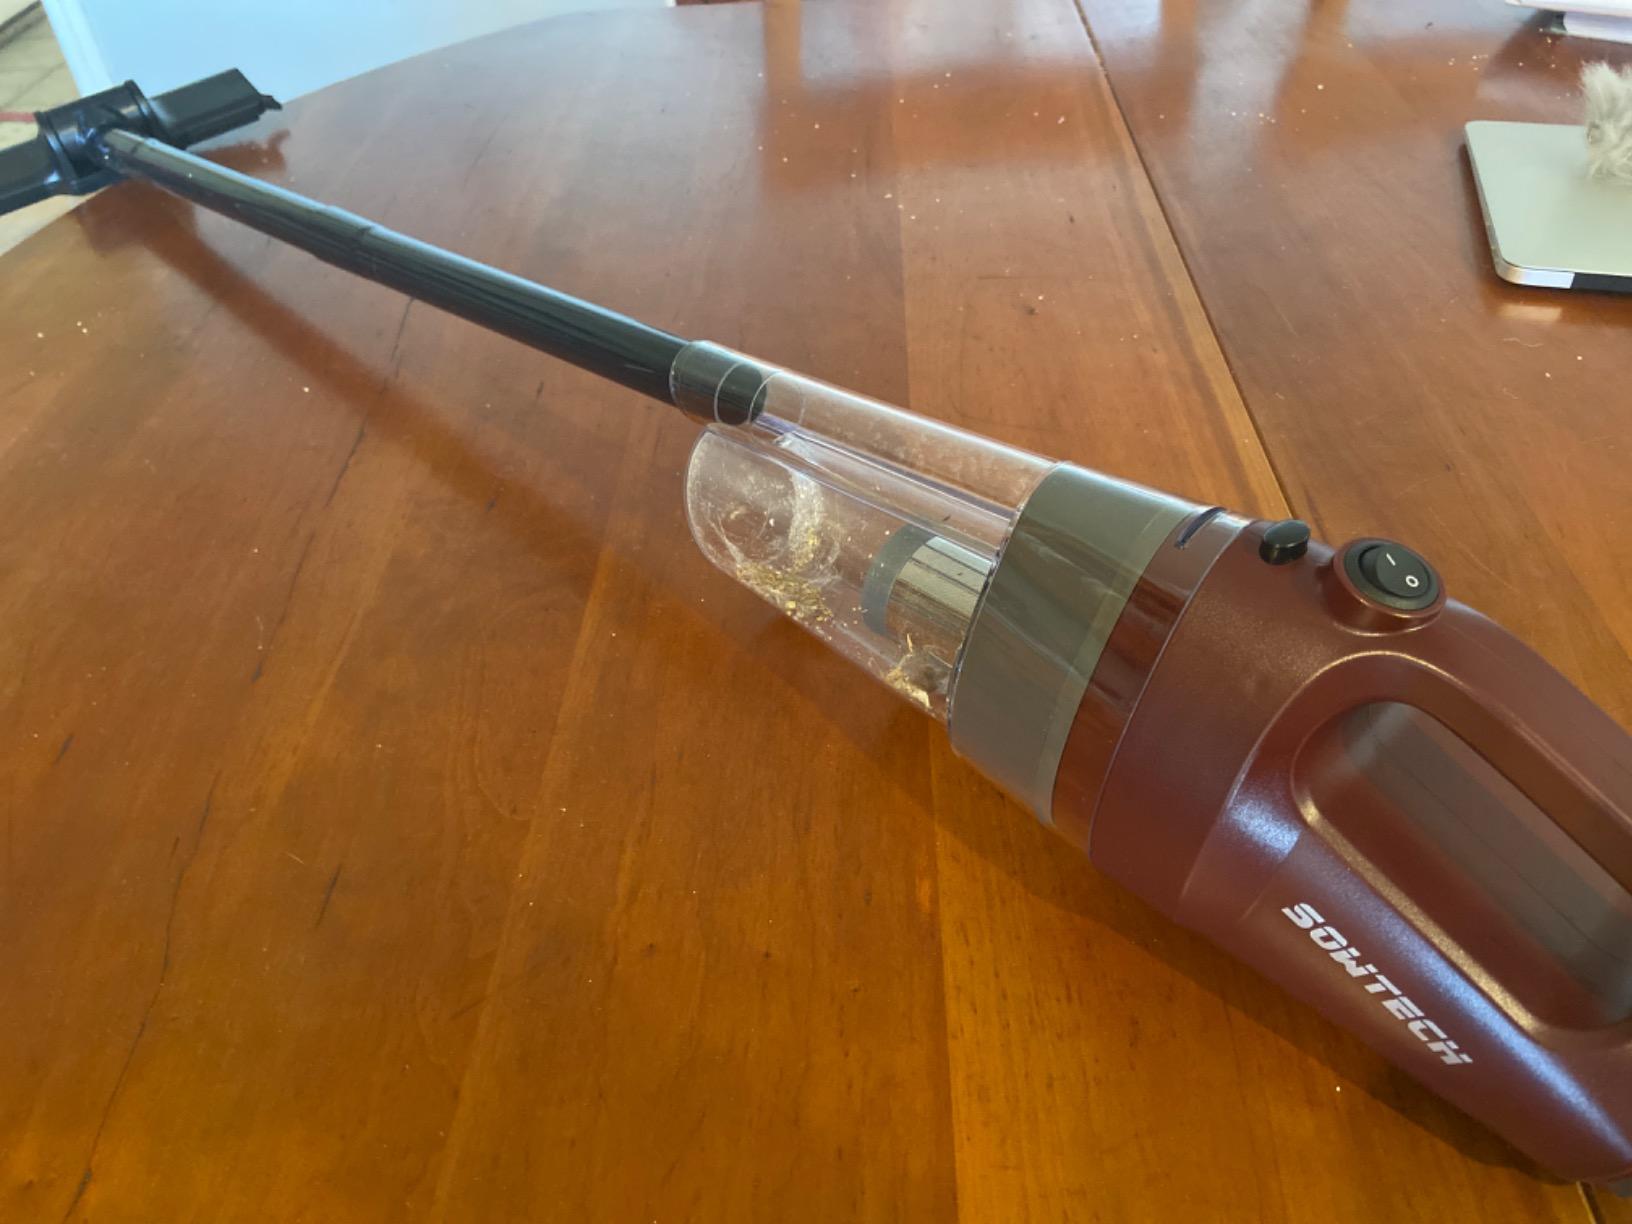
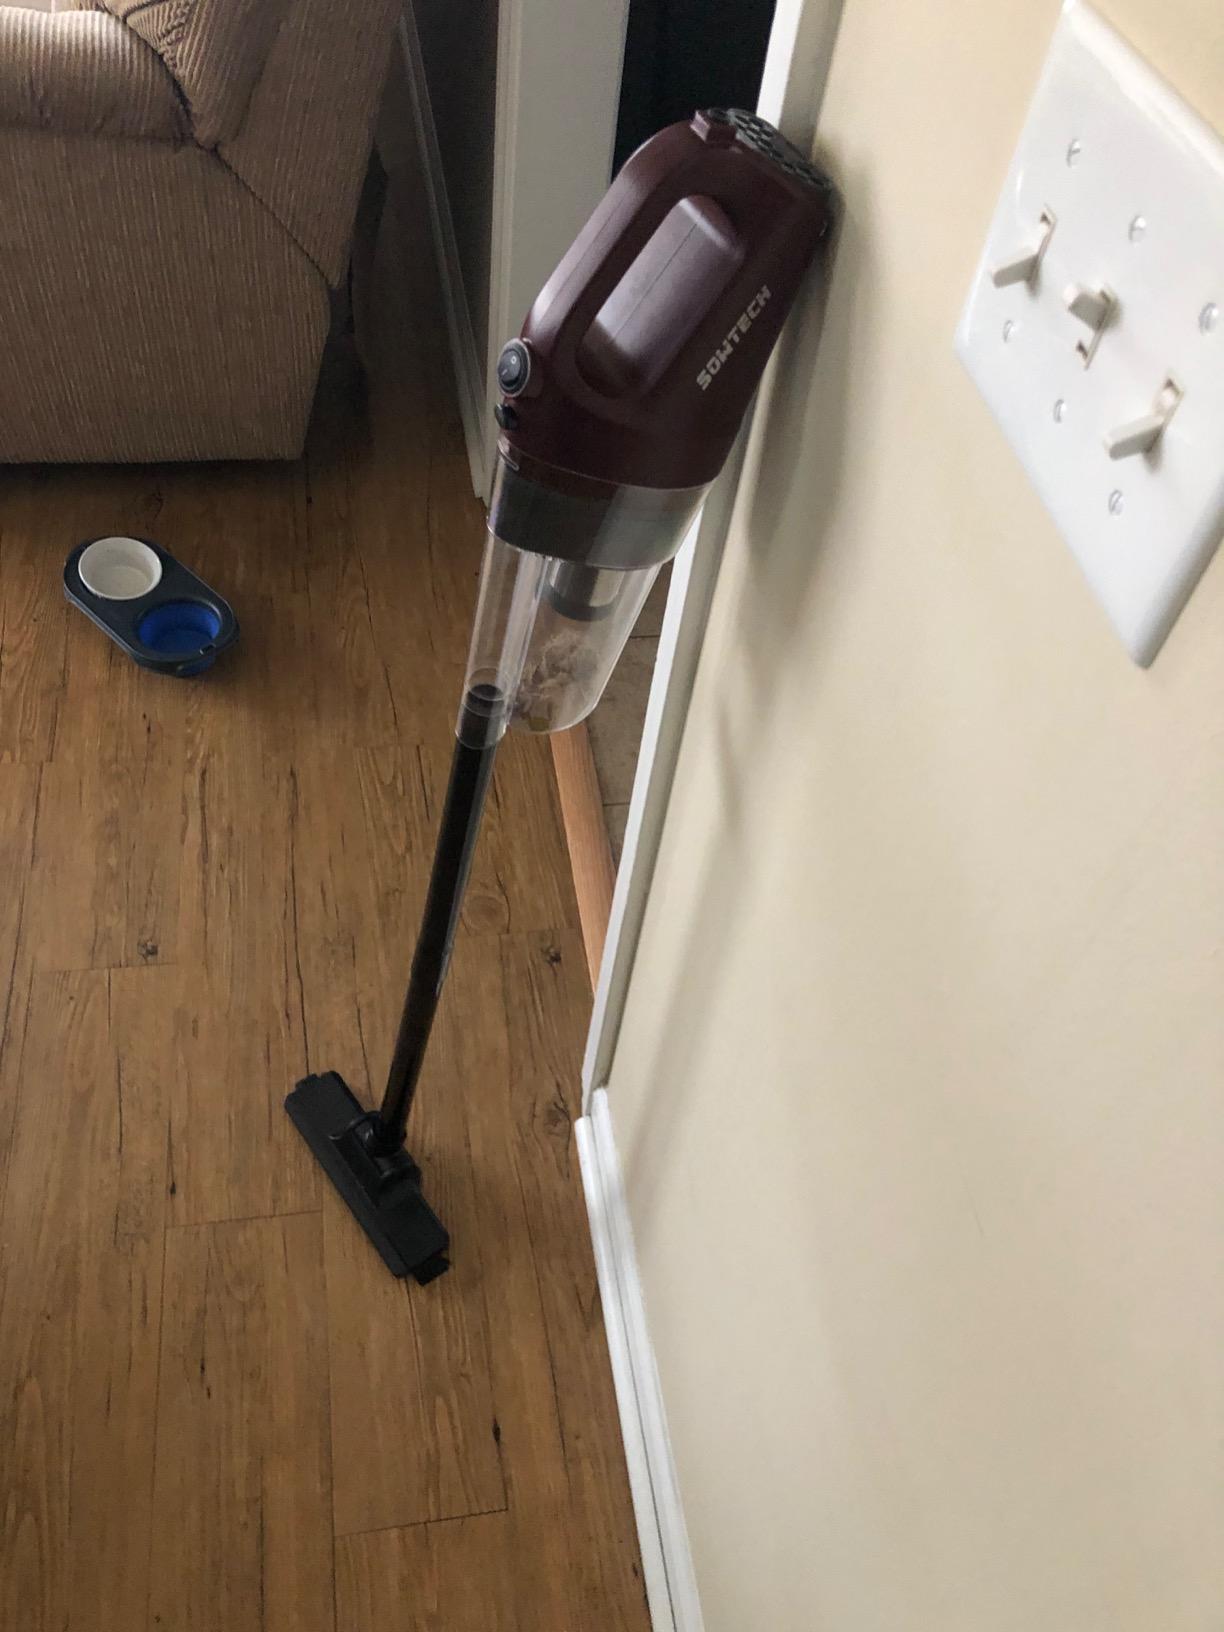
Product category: items_vacuum
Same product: yes